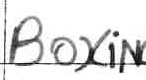
Label: boxing